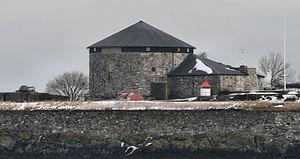
Trondheim /ˈtrɔnhæjm/, autrefois Nidaros, est une ville norvégienne située dans la fylke de Trøndelag, dont elle constitue le centre administratif. Elle comptait 198 219 habitants au 1ᵉʳ octobre 2019 pour une superficie de 342 km².